Ilario Bandini

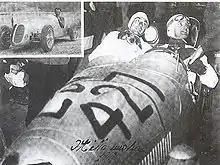
Ilario Bandini in his 1100 with Cantelli at the start of the 1949 Mille Miglia.

In 1954, production of the two seat sport torpedo continued alongside the new single seater Formula 3 car, for which an impressive at 9,000 rpm was claimed. A lowered centre of gravity was achieved by combining the gear box with the differential in a combined unit mounted across the rear axle. In 1957, following the success of Jaguar's C- and D-types at Le Mans in beginning in 1951, the brakes were upgraded to discs on all four wheels. This car came in second at the championship race at Forlì. Bandini also entered a two-seater at the same circuit in the sports category, but the car was forced to retire while lying third. He nevertheless won the Consuma 'climb, and placed third at the Compiano Vetto d'Enza. At this stage Ilario bought together his racing activities, his vehicle development and production, together with his dealership and service centre business into the "Gruppo sportivo Bandini" (""Bandini Sports Group"").